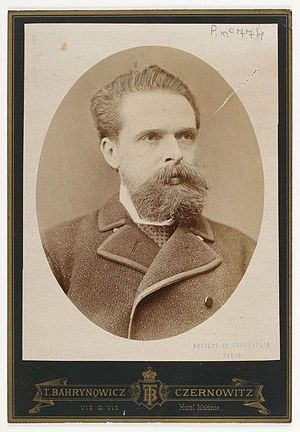
Alexander Supan
Alexander Georg Supan var en østrigsk geograf.